Markov renewal process

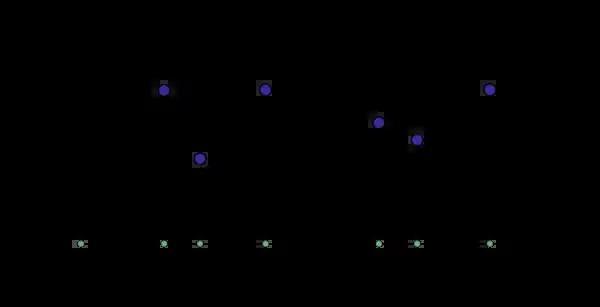
An illustration of a Markov renewal process

In the context of a jump process that takes states in a state space formula_1, consider the set of random variables formula_2, where formula_3 represents the jump times and formula_4 represents the associated states in the sequence of states (see Figure). Let the sequence of inter-arrival times formula_5. In order for the sequence formula_2 to be considered a Markov renewal process the following condition should hold: